List of historic properties in Cave Creek, Arizona

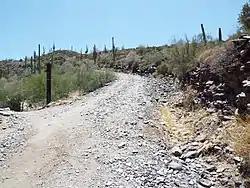
The Stoneman Military Trail" in the Black Mountains

This is a list, which includes a photographic gallery, of some of the remaining structures and monuments, of historic significance in Cave Creek, a town in Maricopa County, Arizona. Cave Creek was first inhabited by the ancient Native-American tribe known as the Hohokam. The area, which in the 1800s belonged to Mexico, was ceded to the United States in what is known as the Mexican Cession of 1848. Cave Creek is located within the area which became known as the United States Territory of Arizona. In 1986, The Town of Cave